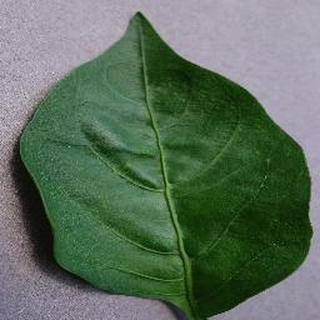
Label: healthy_bell_pepper